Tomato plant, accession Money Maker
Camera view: horizontal (90 deg, fisheye); turntable rotation: 30 degrees
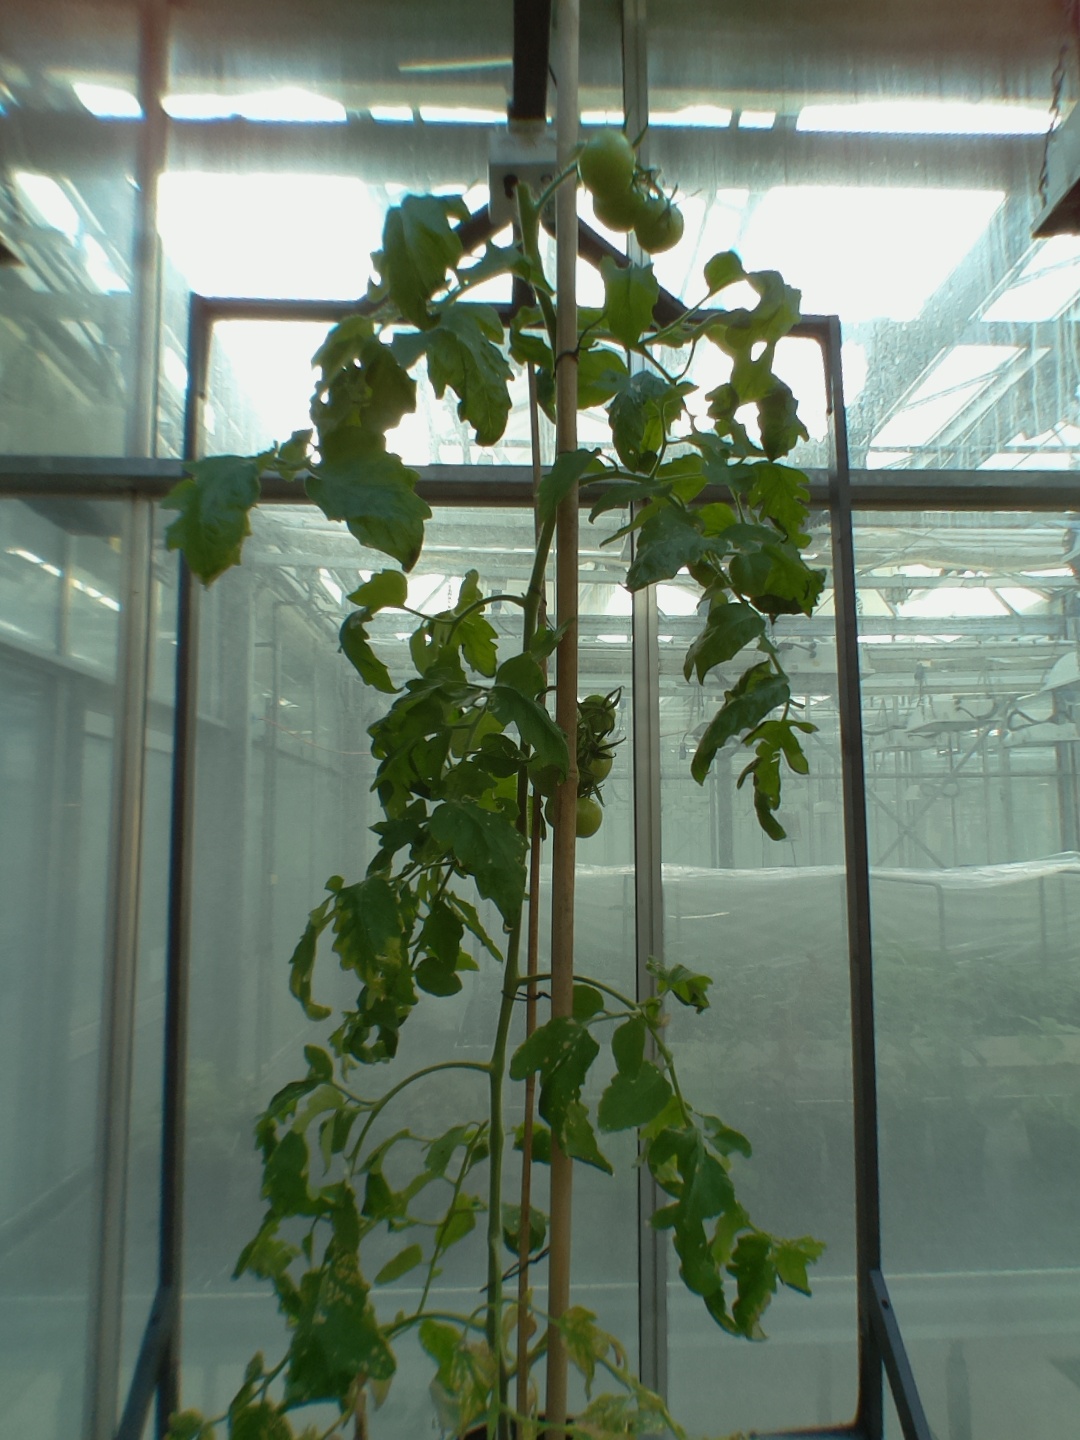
BBCH growth stage 75: 50%-60% of final fruit size